Principal Olivil

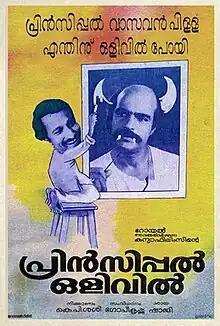
Theatrical release poster

Principal Olivil is a 1985 Indian Malayalam-language film written and directed by Gopikrishna and produced by Krishnakumari and K. P. Sasi. The film stars Nedumudi Venu, Bharath Gopi, Menaka and Sukumari. The film's score was composed by Alleppey Ranganath.